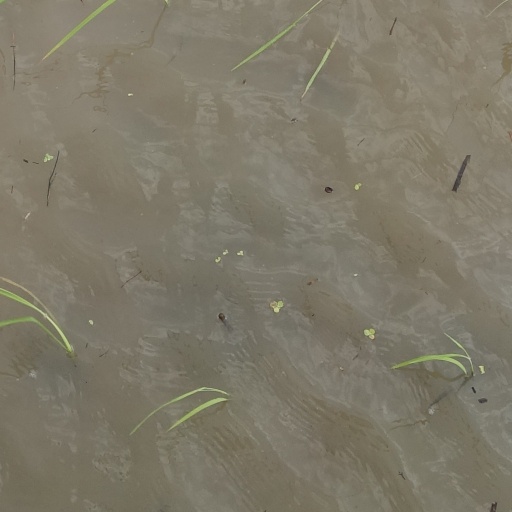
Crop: rice